House of Medici

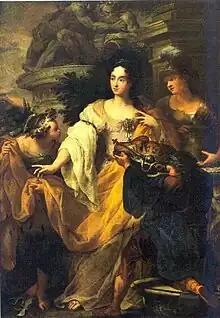
Anna Maria Luisa de' Medici, the last of the grand ducal line, in "Minerva, Merkur und Plutus huldigen der Kurfürstin Anna Maria Luisa de' Medici" after Antonio Bellucci, 1706

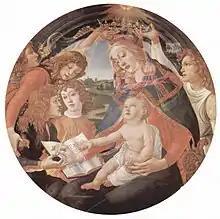
The family of Piero de' Medici portrayed by Sandro Botticelli in the "Madonna del Magnificat" ( 1483–1485)

Cosimo III married Marguerite Louise d'Orléans, a granddaughter of Henry IV of France and Marie de' Medici. An exceedingly discontented pairing, this union produced three children, notably Anna Maria Luisa de' Medici, Electress Palatine, and the last Medicean Grand Duke of Tuscany, Gian Gastone de' Medici.